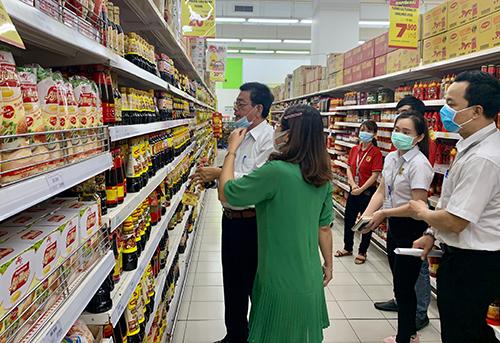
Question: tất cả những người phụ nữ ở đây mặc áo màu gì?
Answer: màu xanh lá, màu trắng và màu đỏ